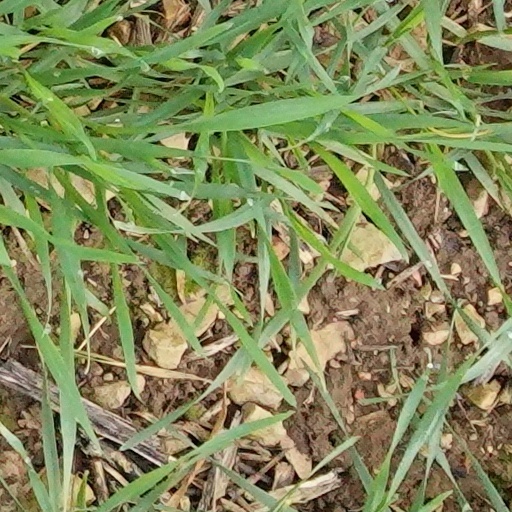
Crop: wheat